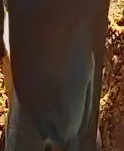
Face region: mouth_nostrils (mouth_chin_nostrils_and_profile)
Pain indicator: not_present